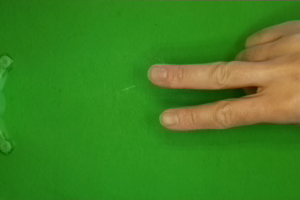
Label: scissors